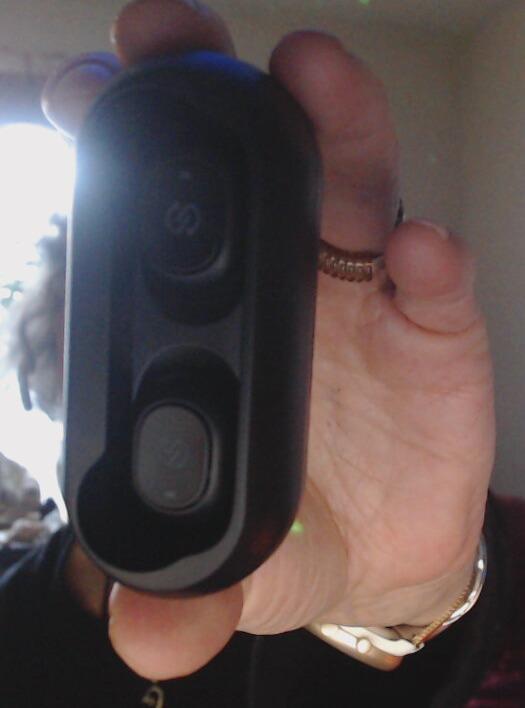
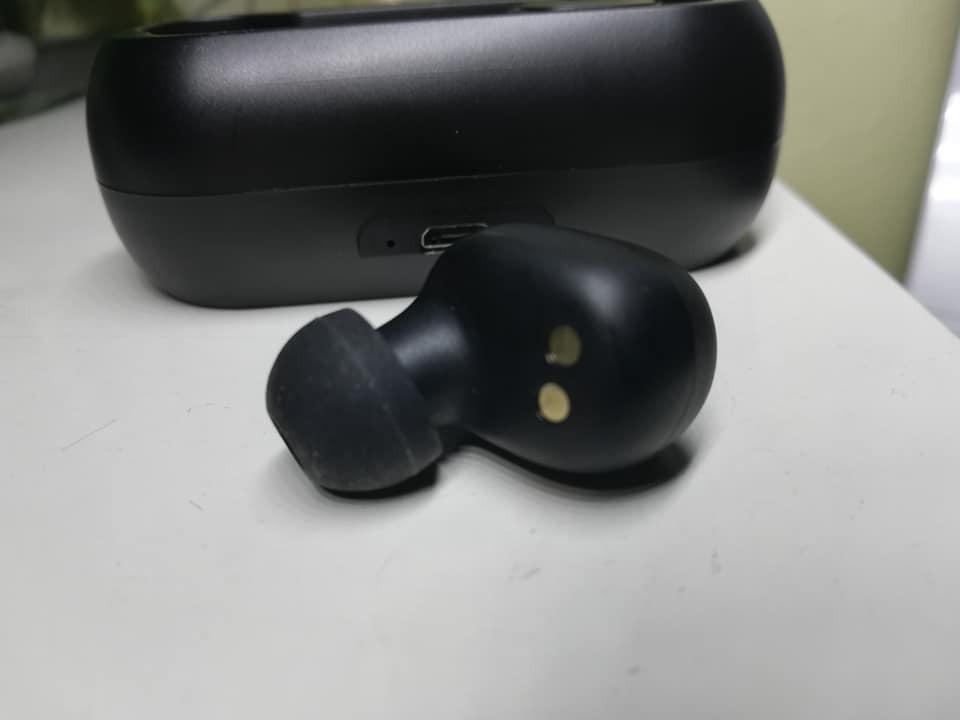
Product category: earbuds
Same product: yes